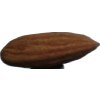
Label: Almonds 1